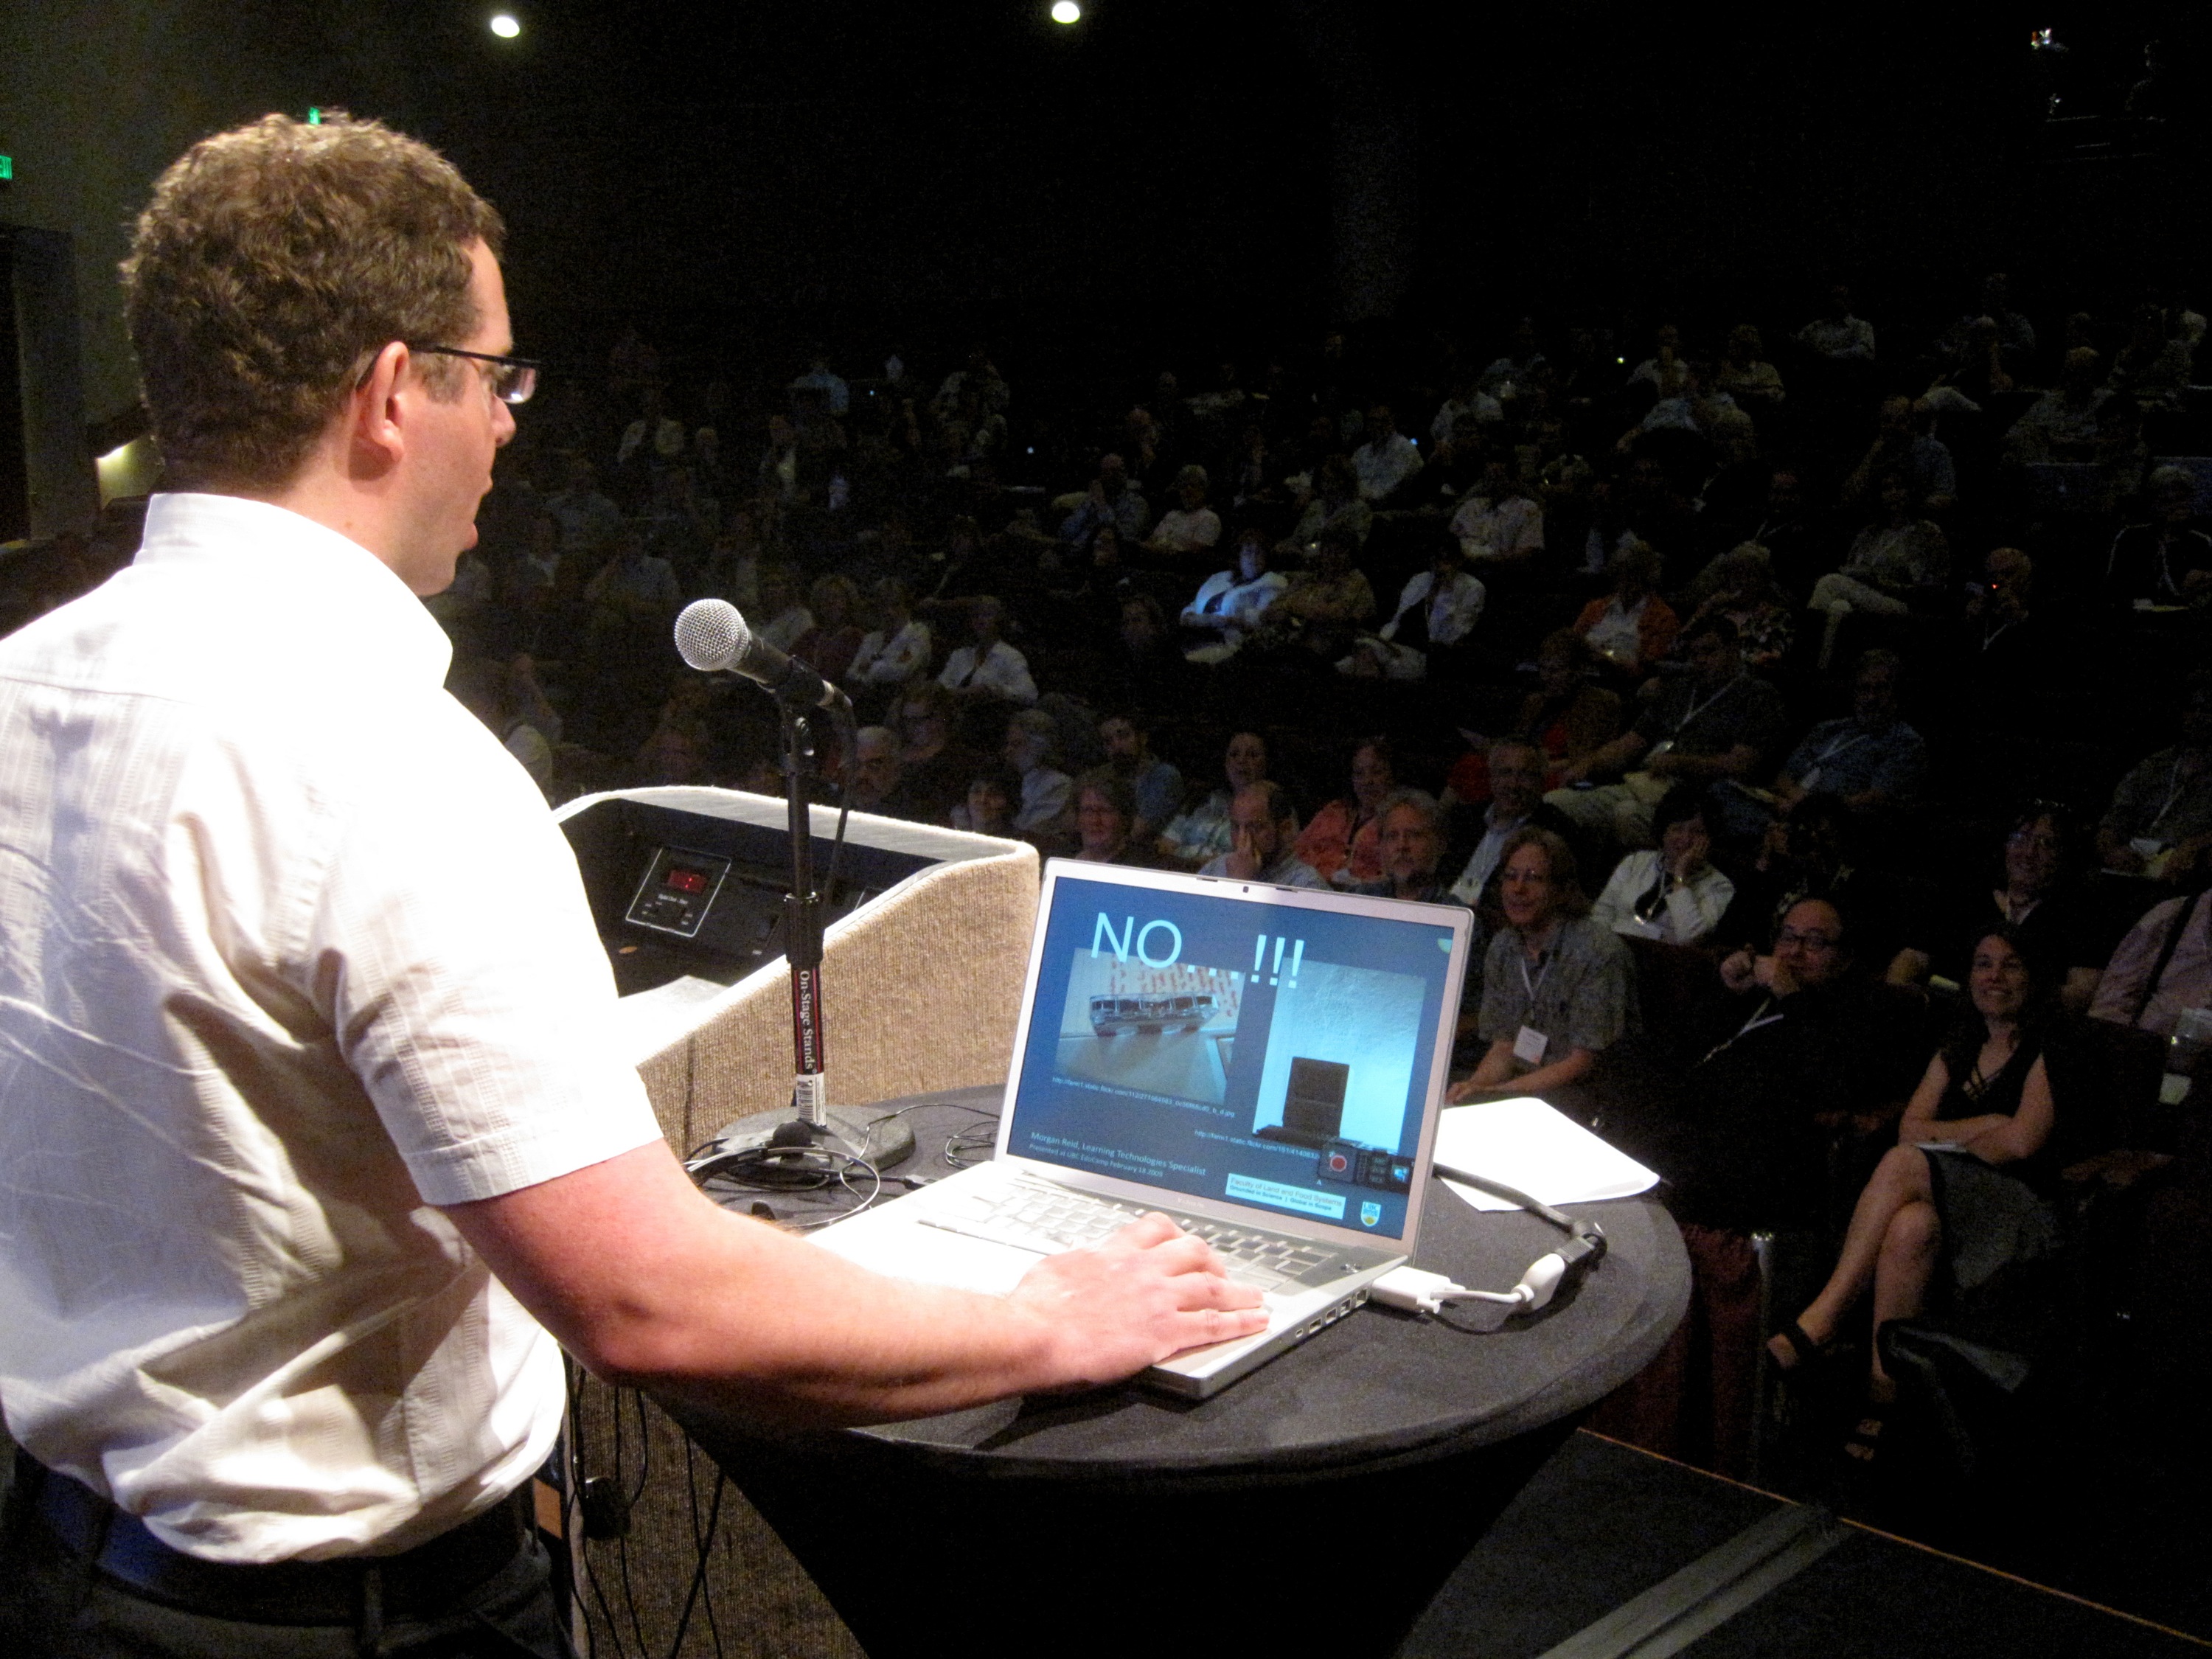
audience, games, monterey, nmc2009